Sylvia McLaughlin

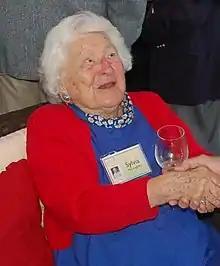
McLaughlin in 2011

Sylvia Cranmer McLaughlin (December 24, 1916 – January 19, 2016) was an American pioneer in environmentalism. She, along with Kay Kerr and Esther Gulick, founded the Save San Francisco Bay Association, which eventually became Save the Bay.